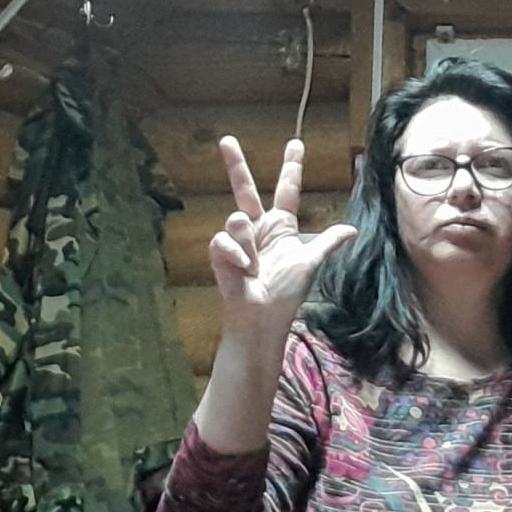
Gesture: three2